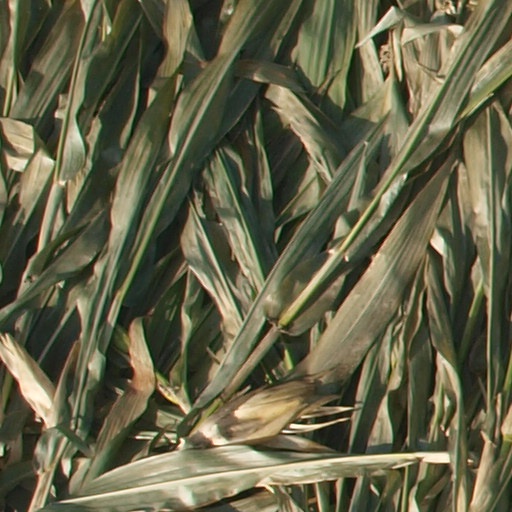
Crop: maize; corn